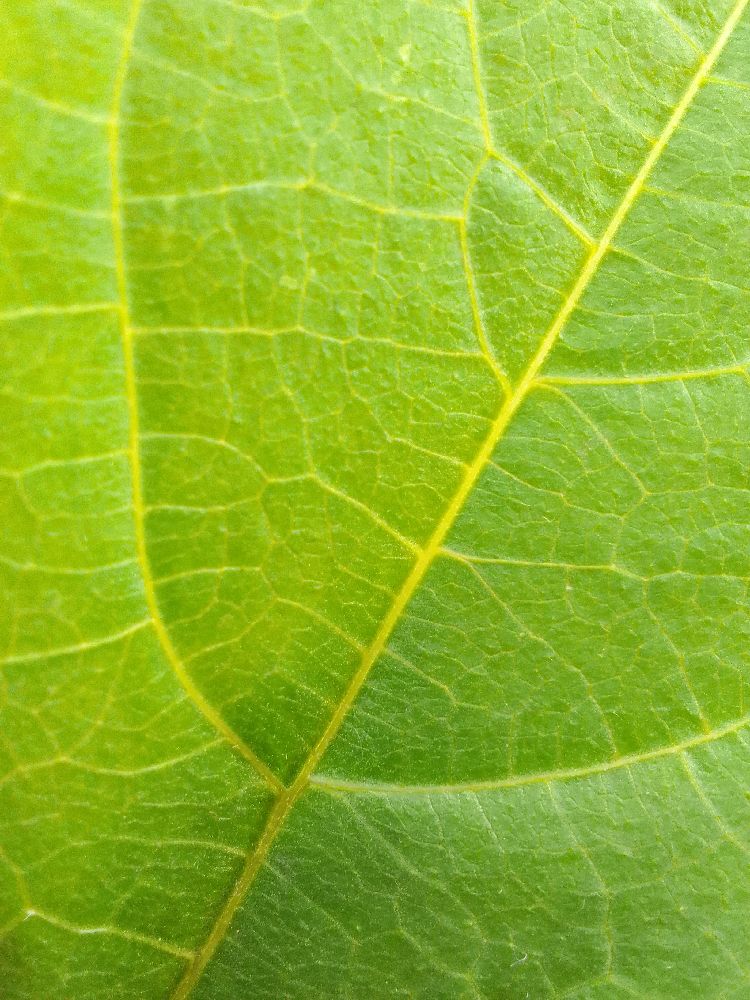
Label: healthy